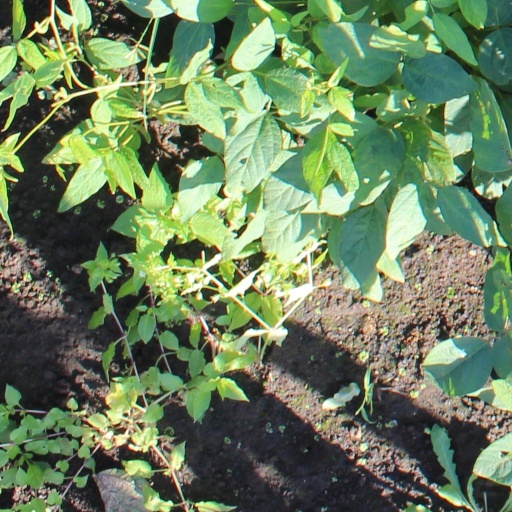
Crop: soybean